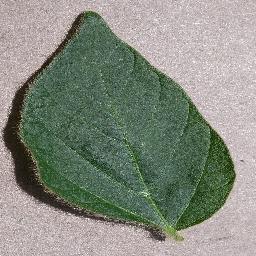
Label: Soybean___healthy